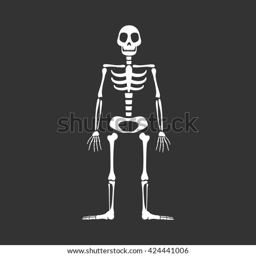
vector illustration of a skeleton